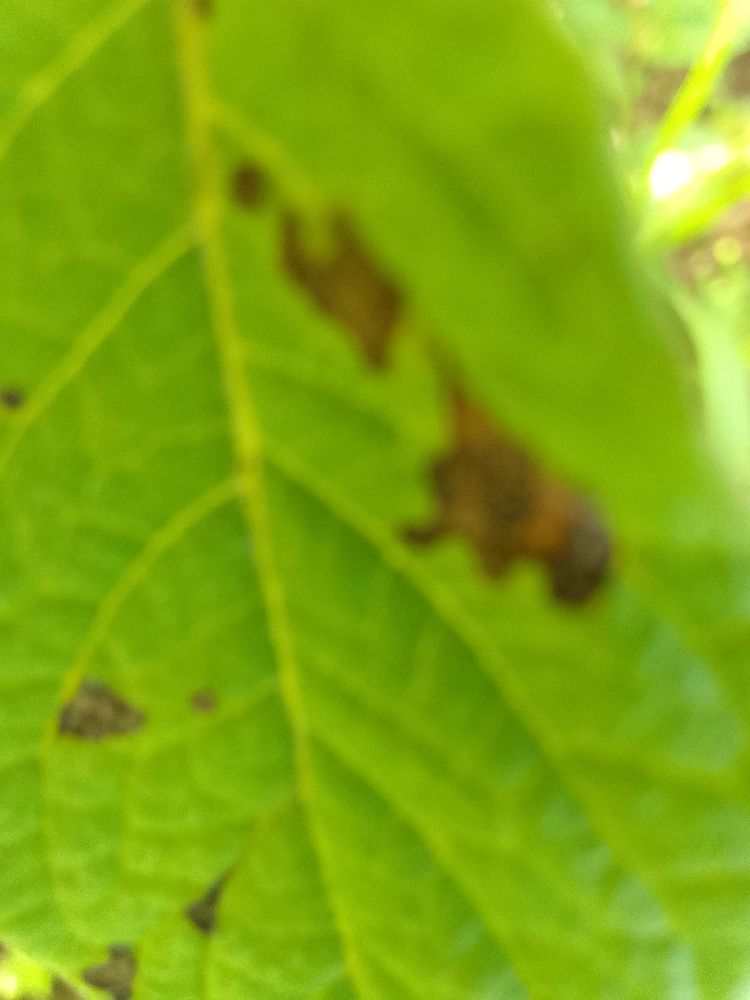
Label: Early blight